Lock (water navigation)

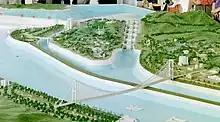
Three Gorges Dam model, with a diagonal lock which has apair of five locking steps is at center with a ship lift to the left.

This is similar to a shaft lock, but having the shaft built on an incline. Boats are moored to floating bollards which guide them along the shaft as it fills or empties. The "Diagonal Lock Advisory Group" has identified several sites in Britain where the new design could be installed, either on new waterways or canals under restoration. Projects under consideration include the restoration of the Lancaster Canal to Kendal and the proposed new branch of the Grand Union Canal between Bedford and Milton Keynes.